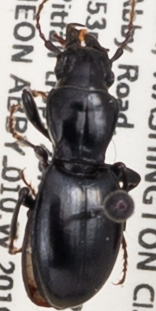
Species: Promecognathus crassus
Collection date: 2019-05-28
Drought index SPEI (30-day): -1.28
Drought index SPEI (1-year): -2.09
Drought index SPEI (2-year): -2.09